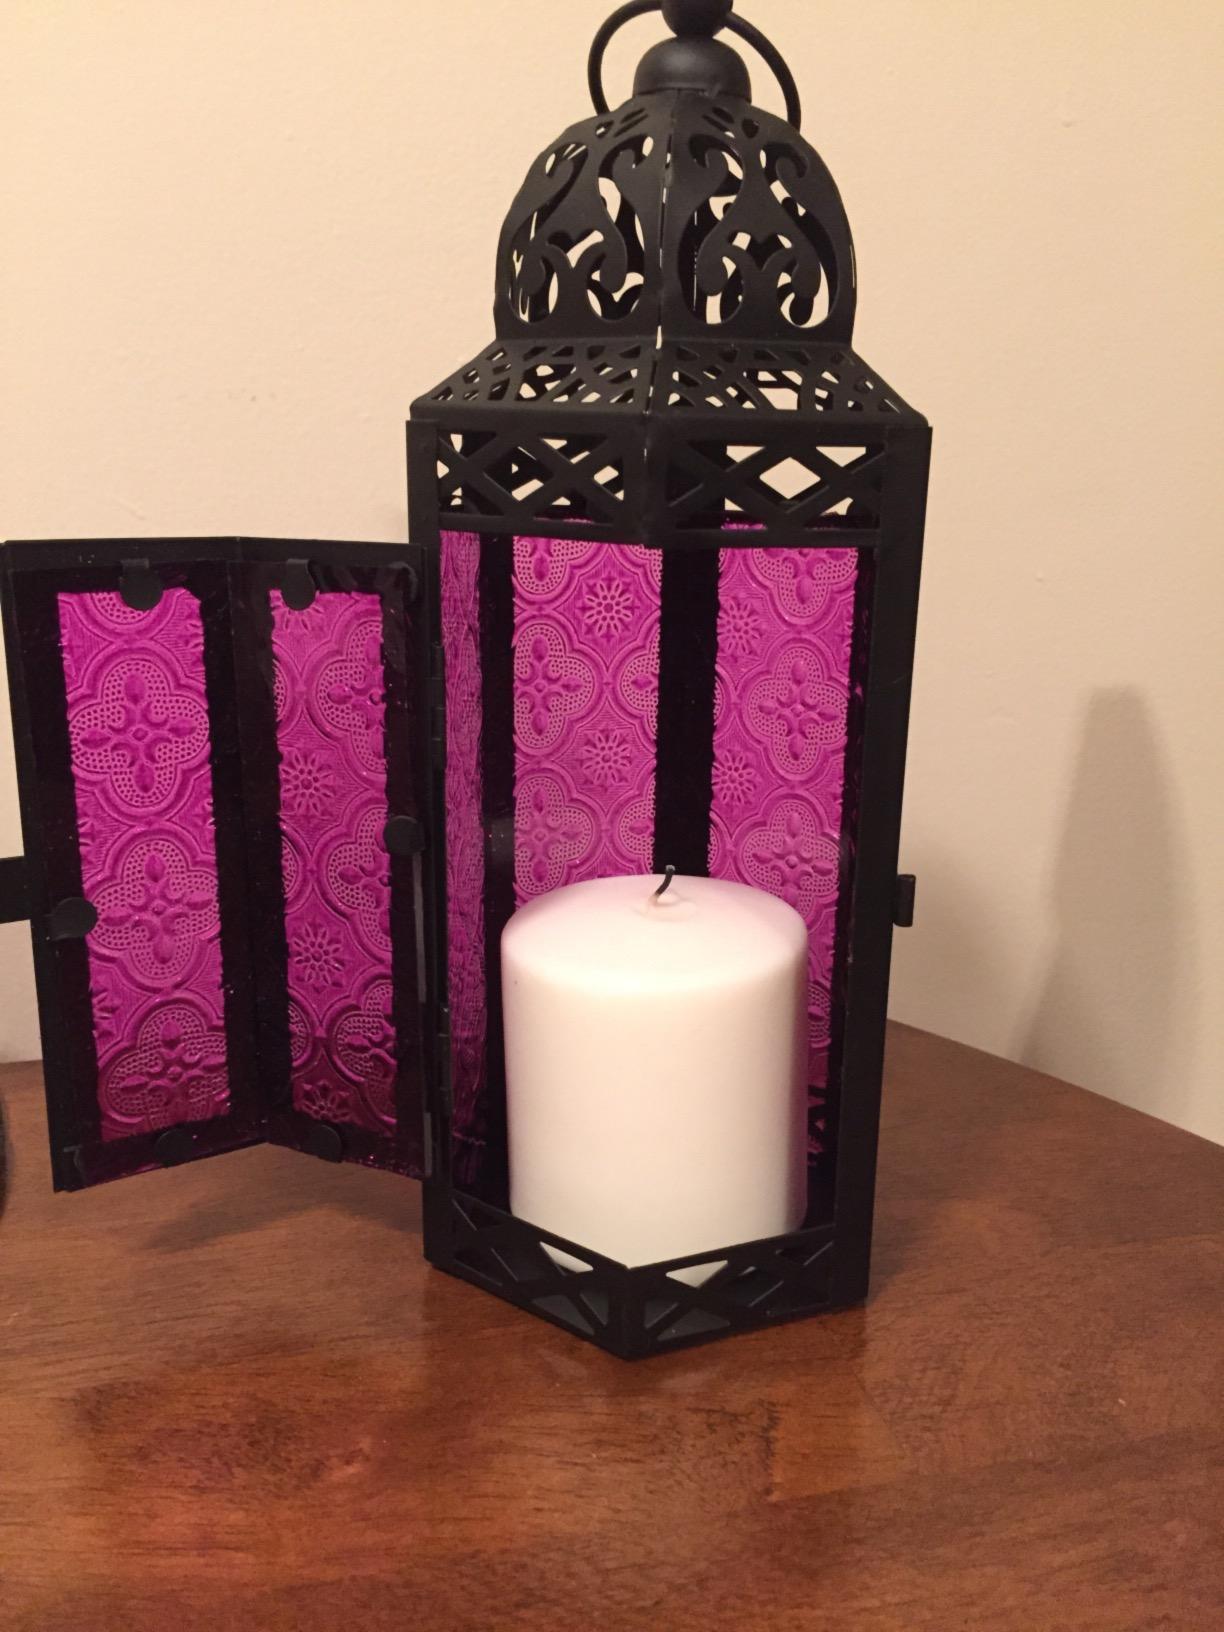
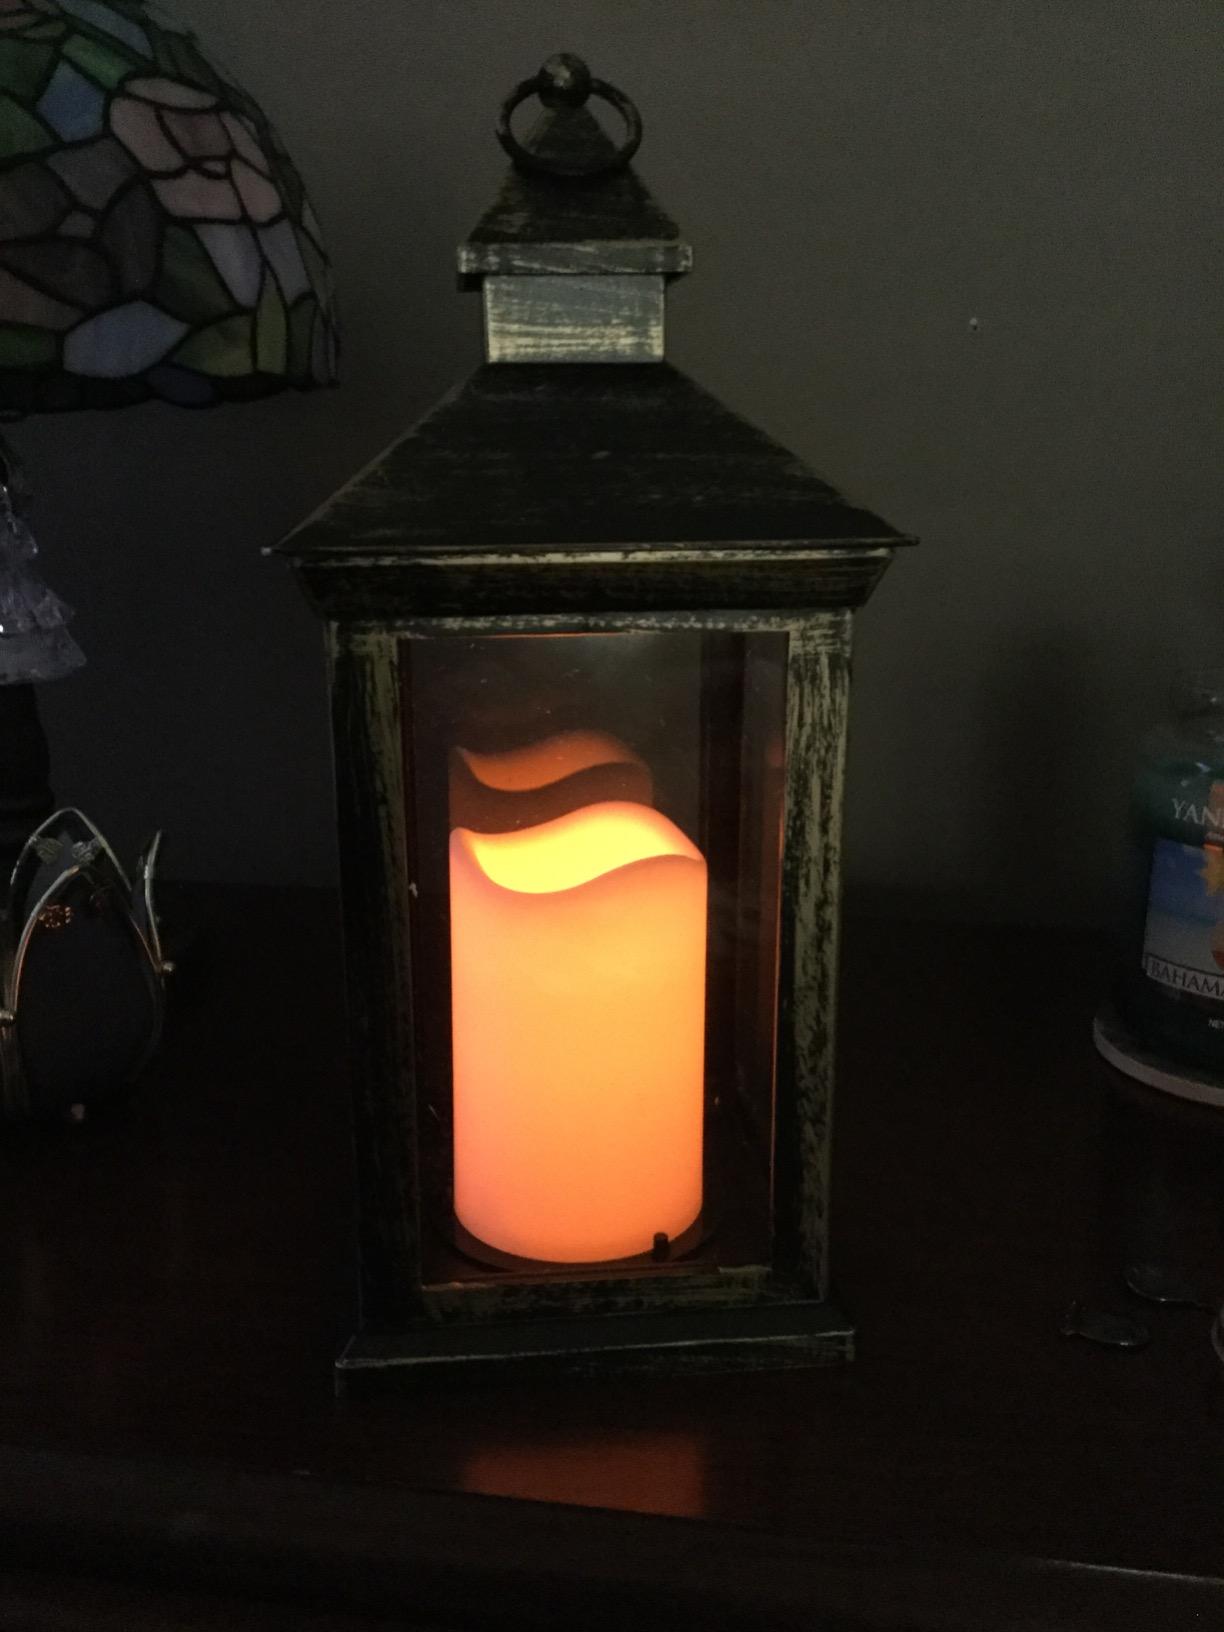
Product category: lantern
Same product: no